Super Singer 2

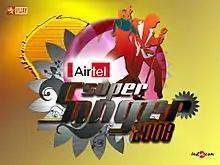
Logo

Airtel Super Singer 2, the second season of the music competition reality show Airtel Super Singer, premiered on 7 July 2008. Episodes were telecasted on Star Vijay between Monday and Wednesday. Judges for the show were Sujatha Mohan, P. Unnikrishnan and Srinivas. Chinmayi was the host of the show until January 2009 and was followed by Malini Yugendran (Hayma Malini) and Yugendran Vasudevan Nair. The voice trainer was Ananth Vaidyanathan.